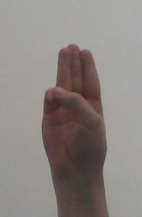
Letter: thaa